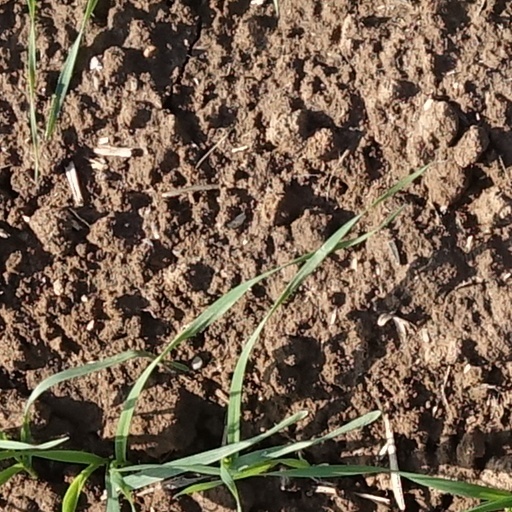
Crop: wheat